Photography in Luxembourg

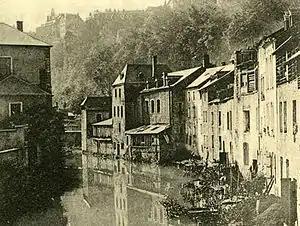
Charles Bernhoeft: Pfaffenthal, Luxembourg (c. 1904)

Pierre Brandebourg (1824-1878), who established the first photographic studio in Luxembourg City, had studied art at the academies in Paris, Antwerp and Munich before turning to photography to supplement his income. Thanks to his careful composition and lighting, having one's portrait taken ""chez Brandebourg"" became increasingly popular. Brandebourg also took a number of photographs of Luxembourg's evolving industries in the 1860s, some of which are stored in the publicly accessible archives at Luxembourg's Photothèque.